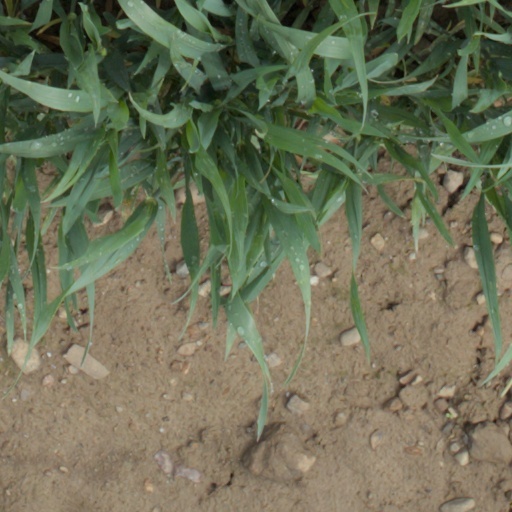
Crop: wheat